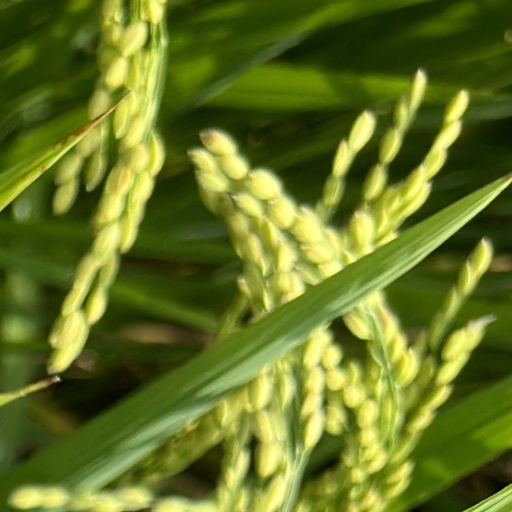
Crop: rice